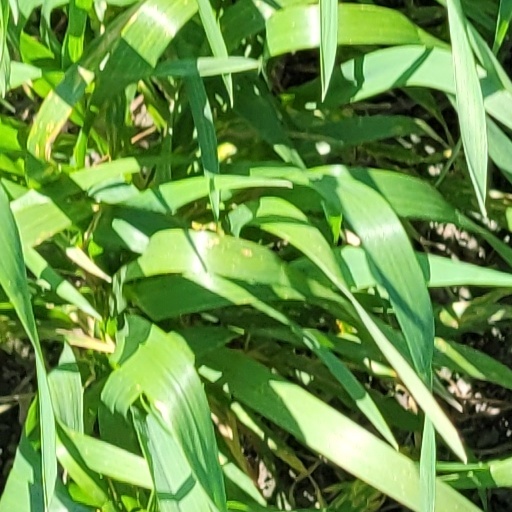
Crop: wheat